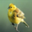
Label: bird